Fists in the Pocket

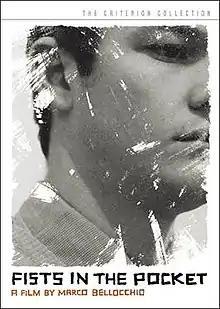
DVD cover

Fists in the Pocket is a 1965 Italian satirical drama film written and directed by Marco Bellocchio and starring Lou Castel. It was Bellocchio's first feature film and became one of the most critically acclaimed films of the year. The film centers on a young man suffering from epilepsy, who plots the murders of the members of his dysfunctional family.